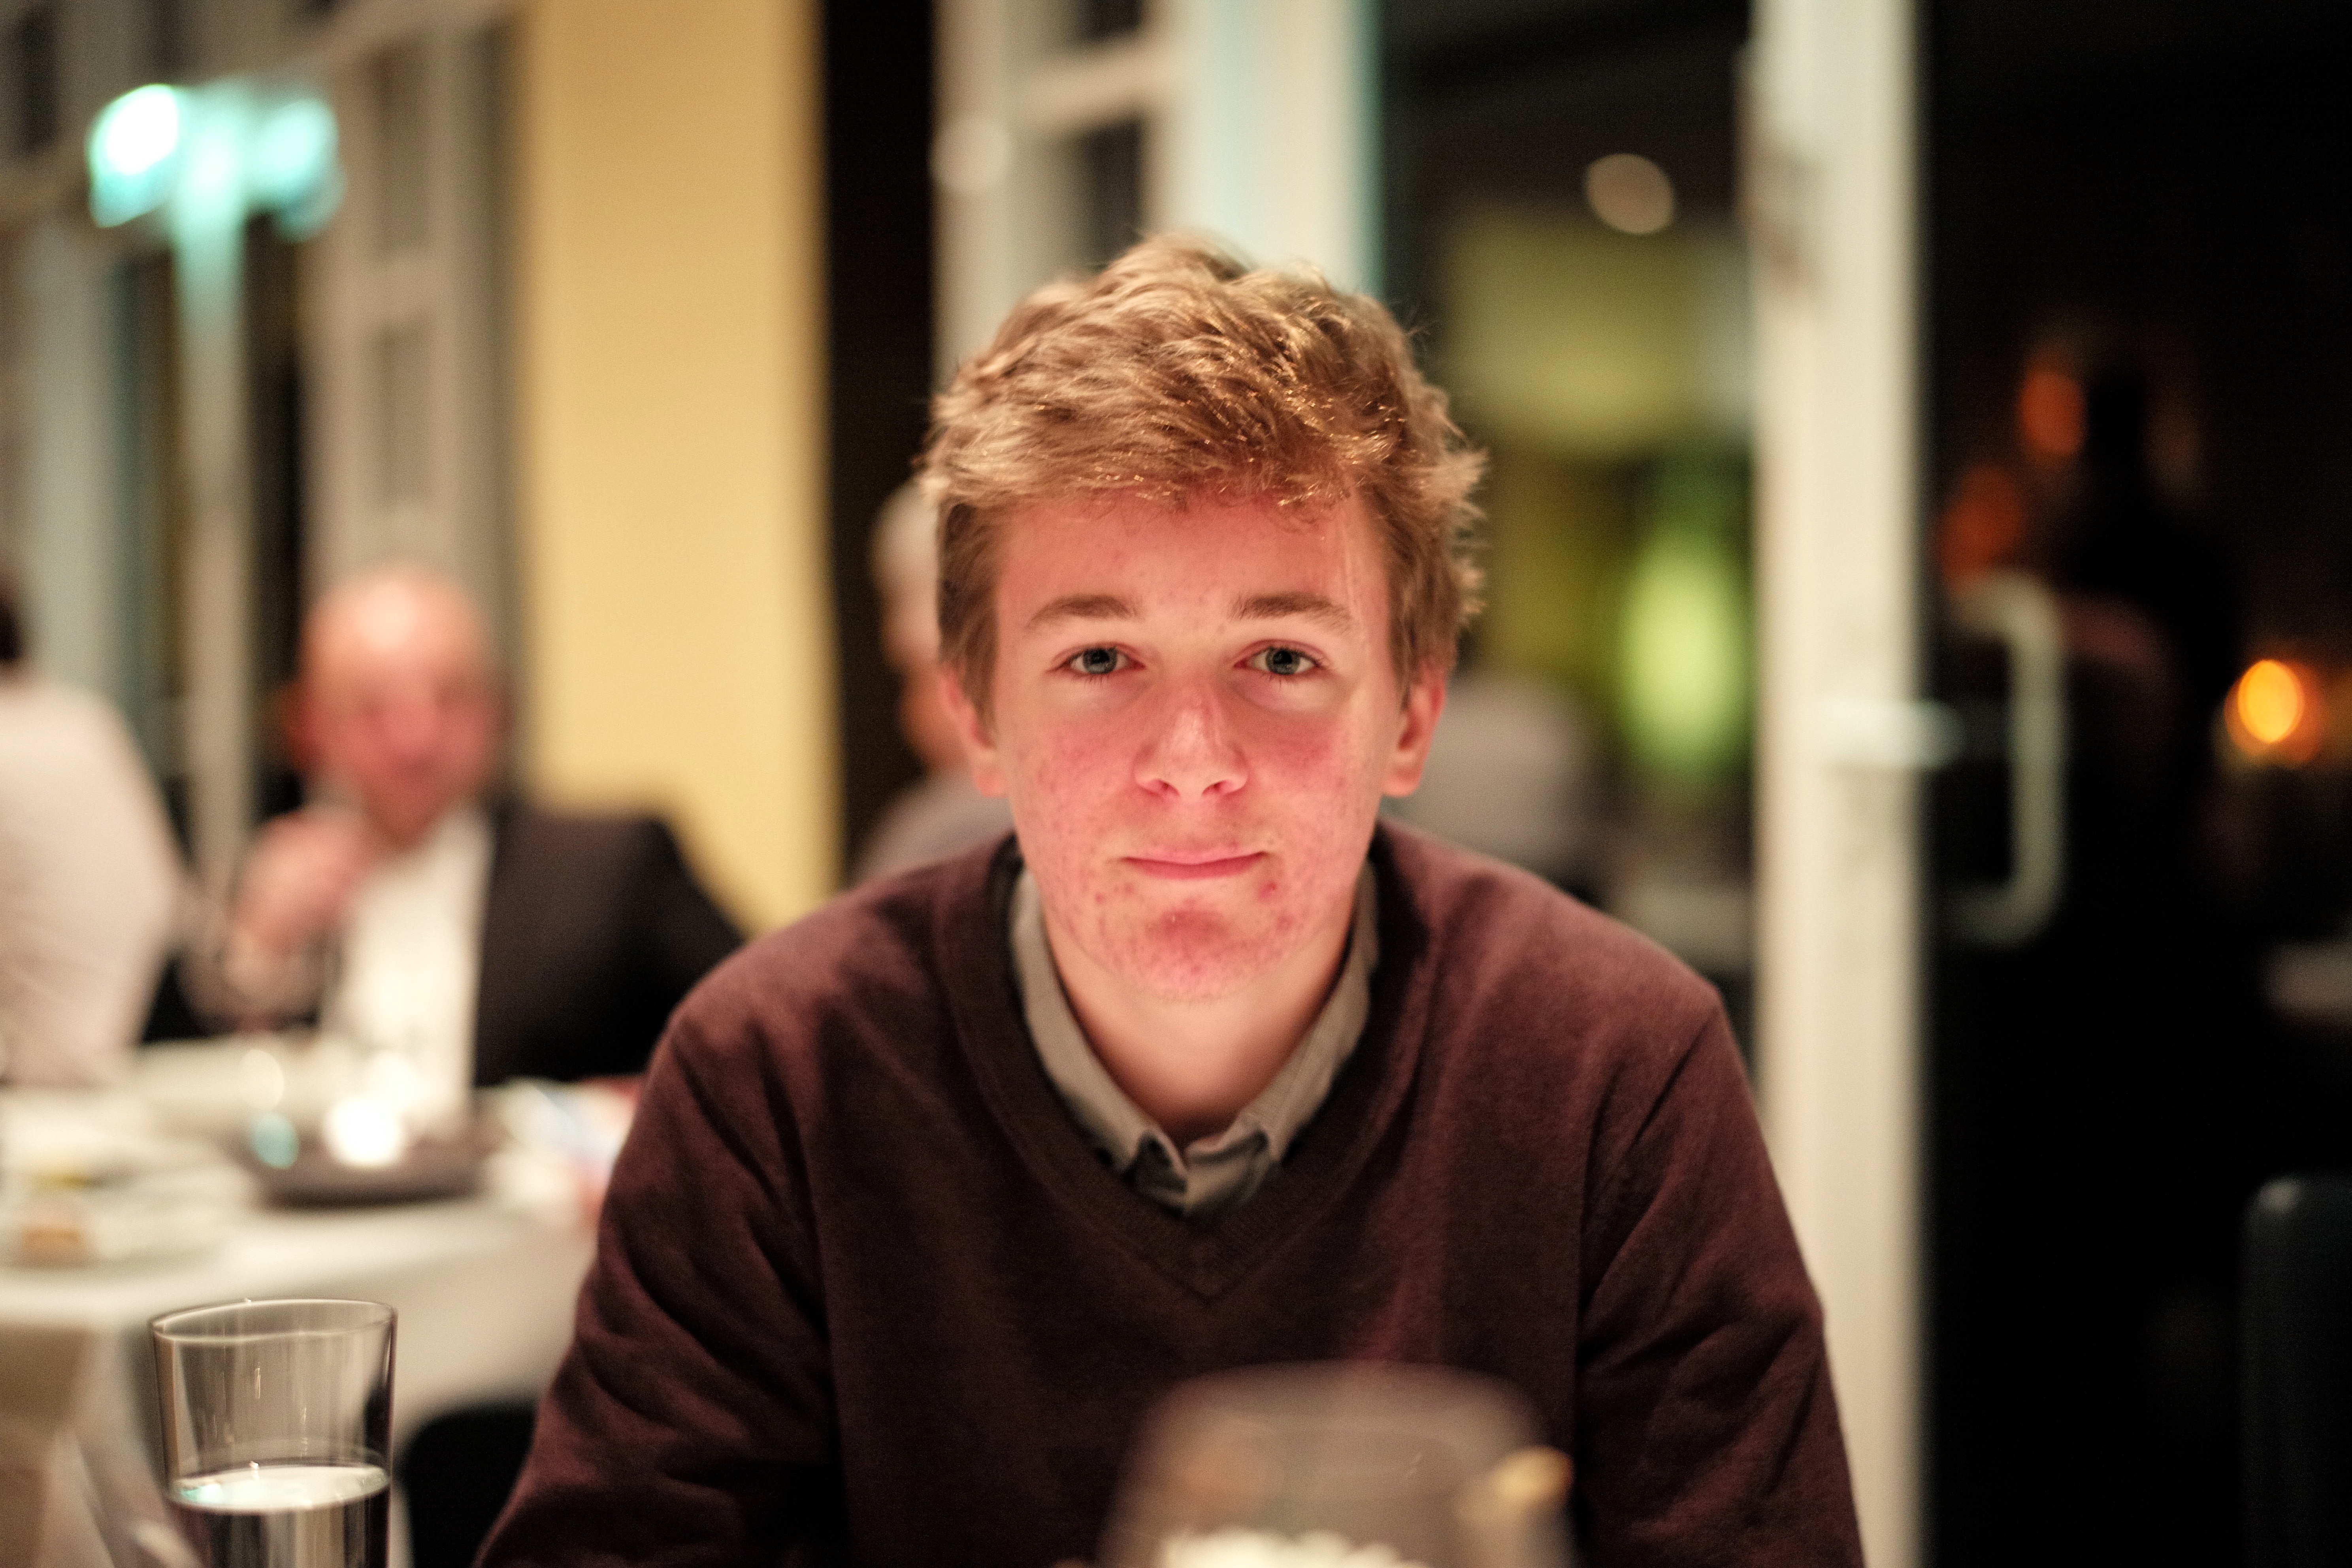
man, bokeh, people, restaurant, male, portrait, gourmet, m, 50, leica, 240, summilux, availablelight, lerbach, sense